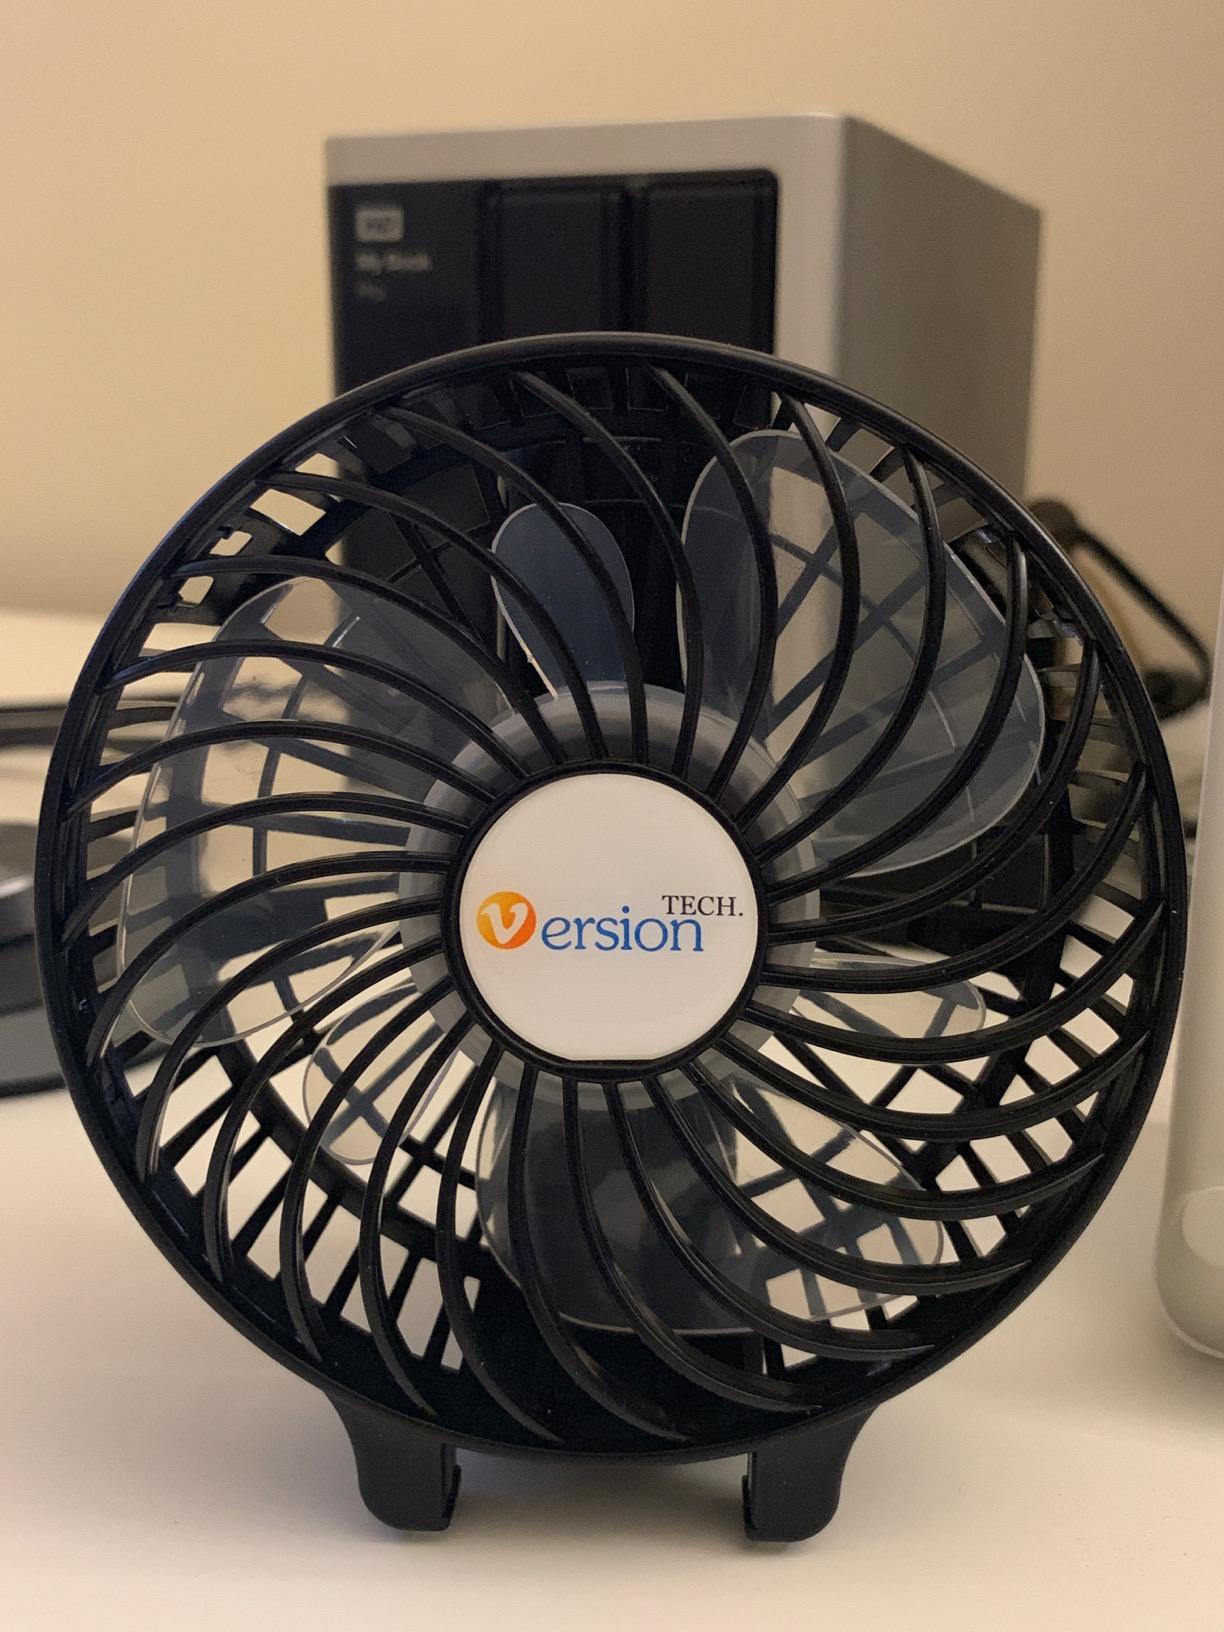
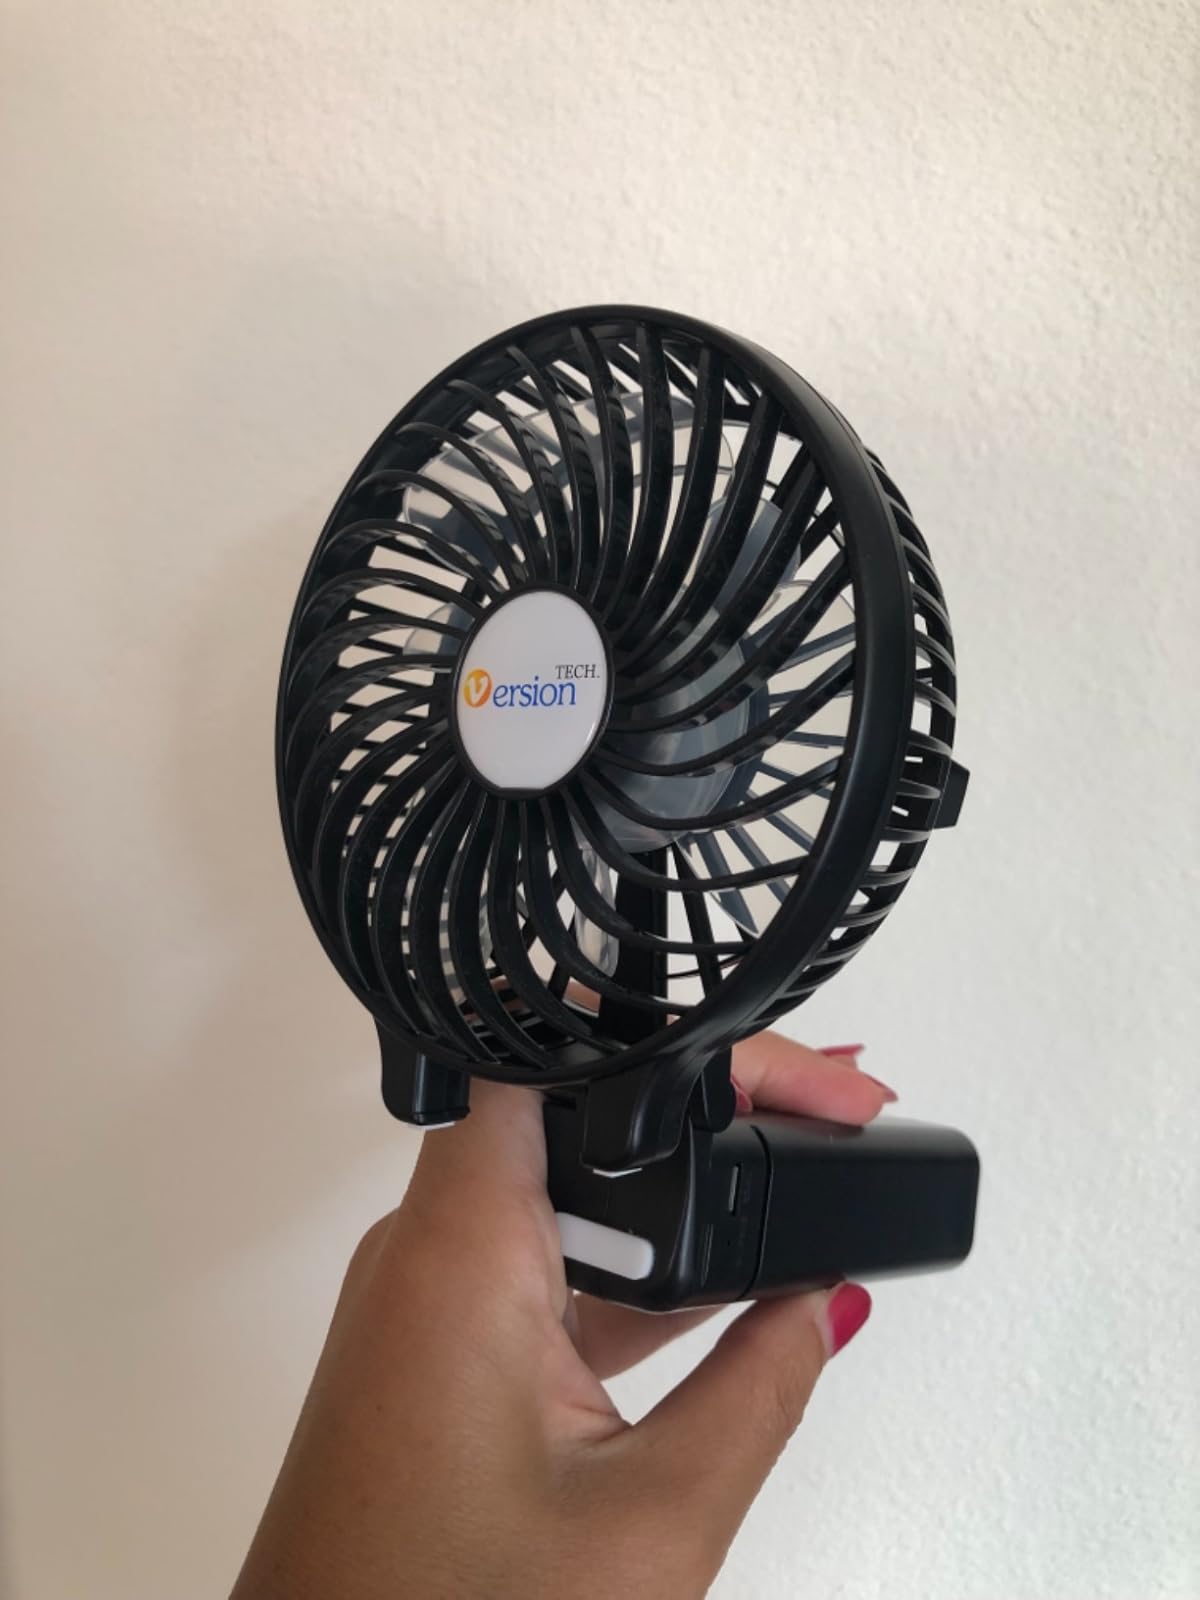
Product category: fan
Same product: yes